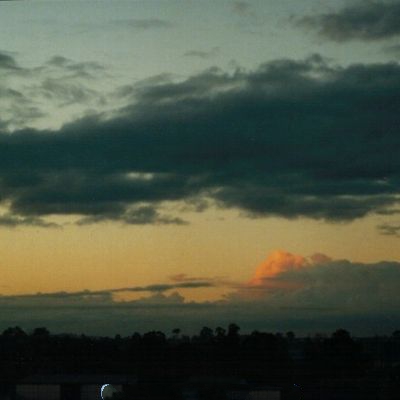
Cloud type: Stratocumulus (Sc)